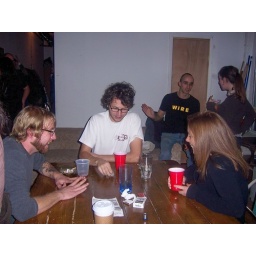
got your red cups all in check.